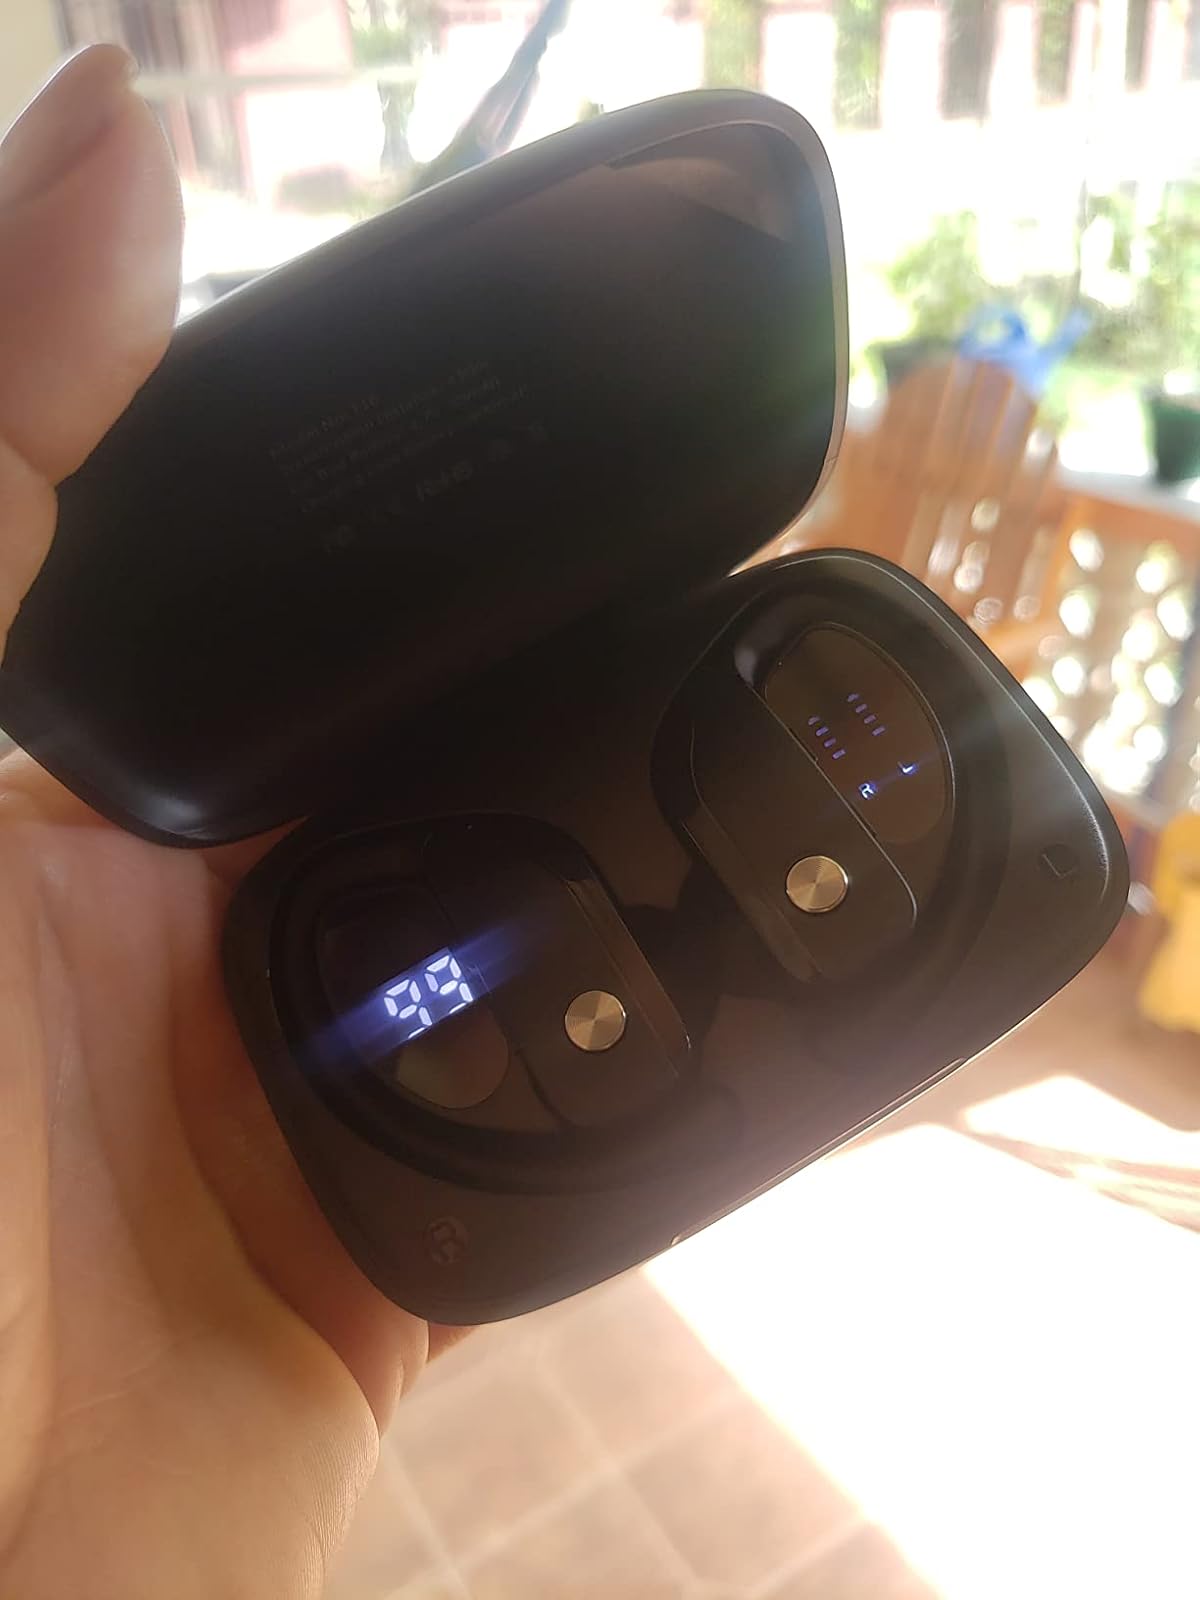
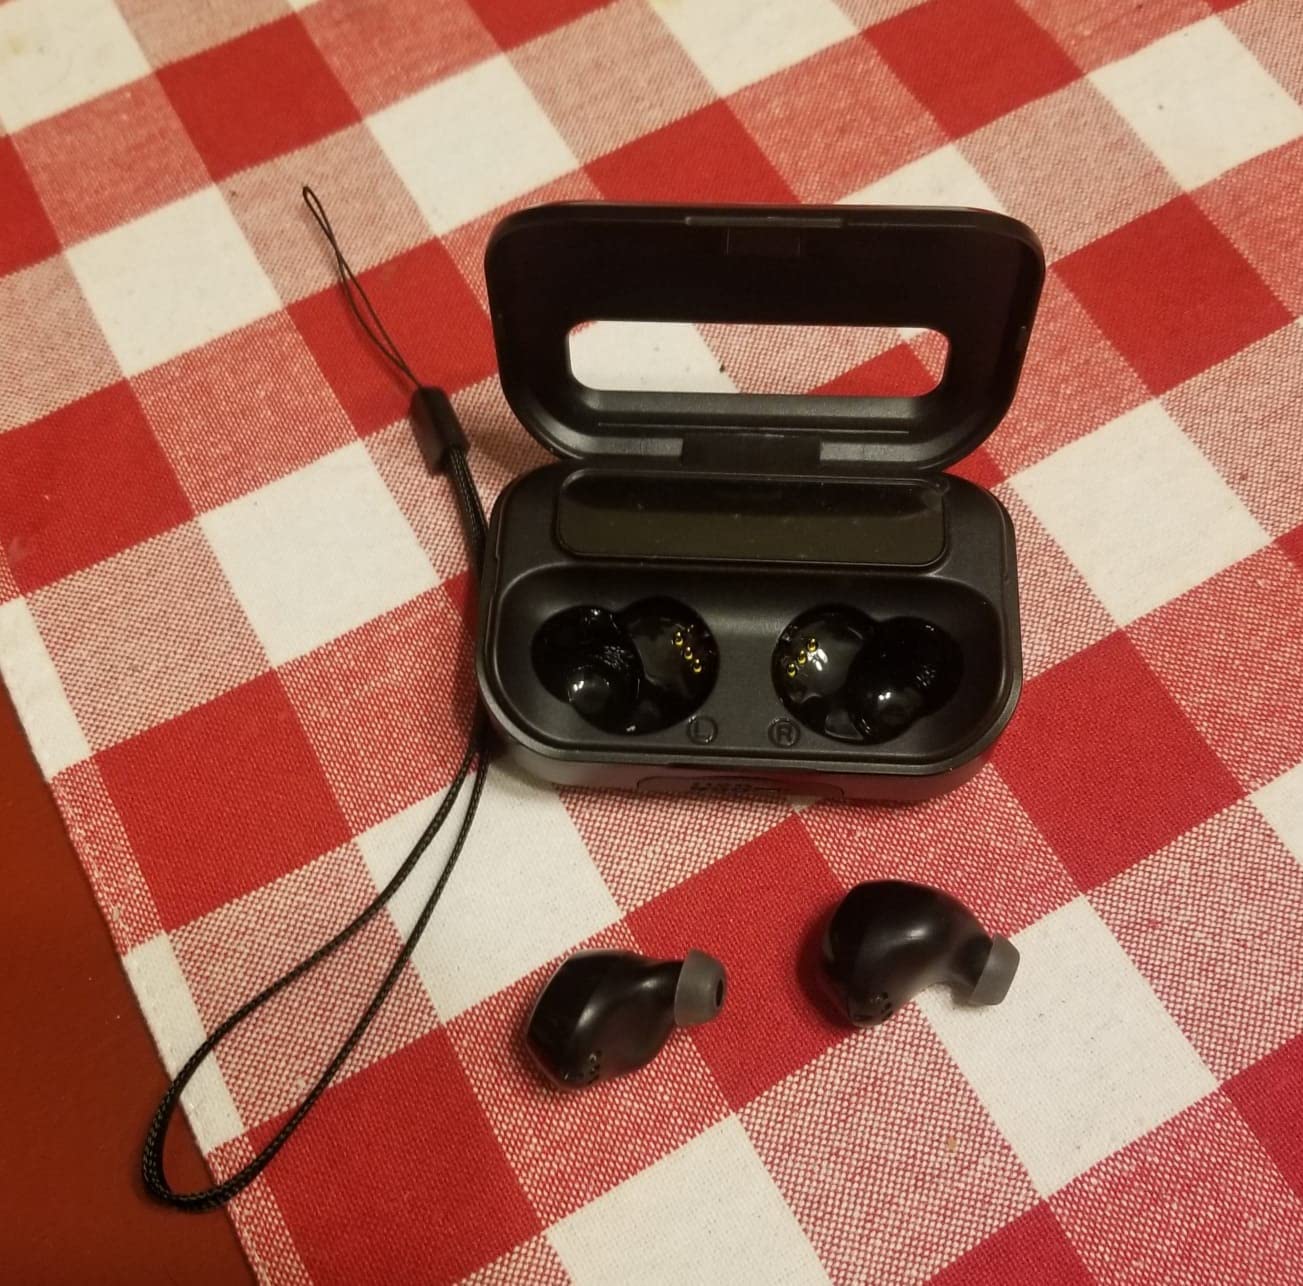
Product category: earbuds
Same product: no